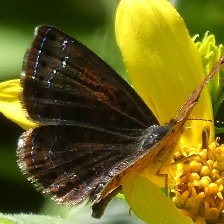
Species: SOOTYWING